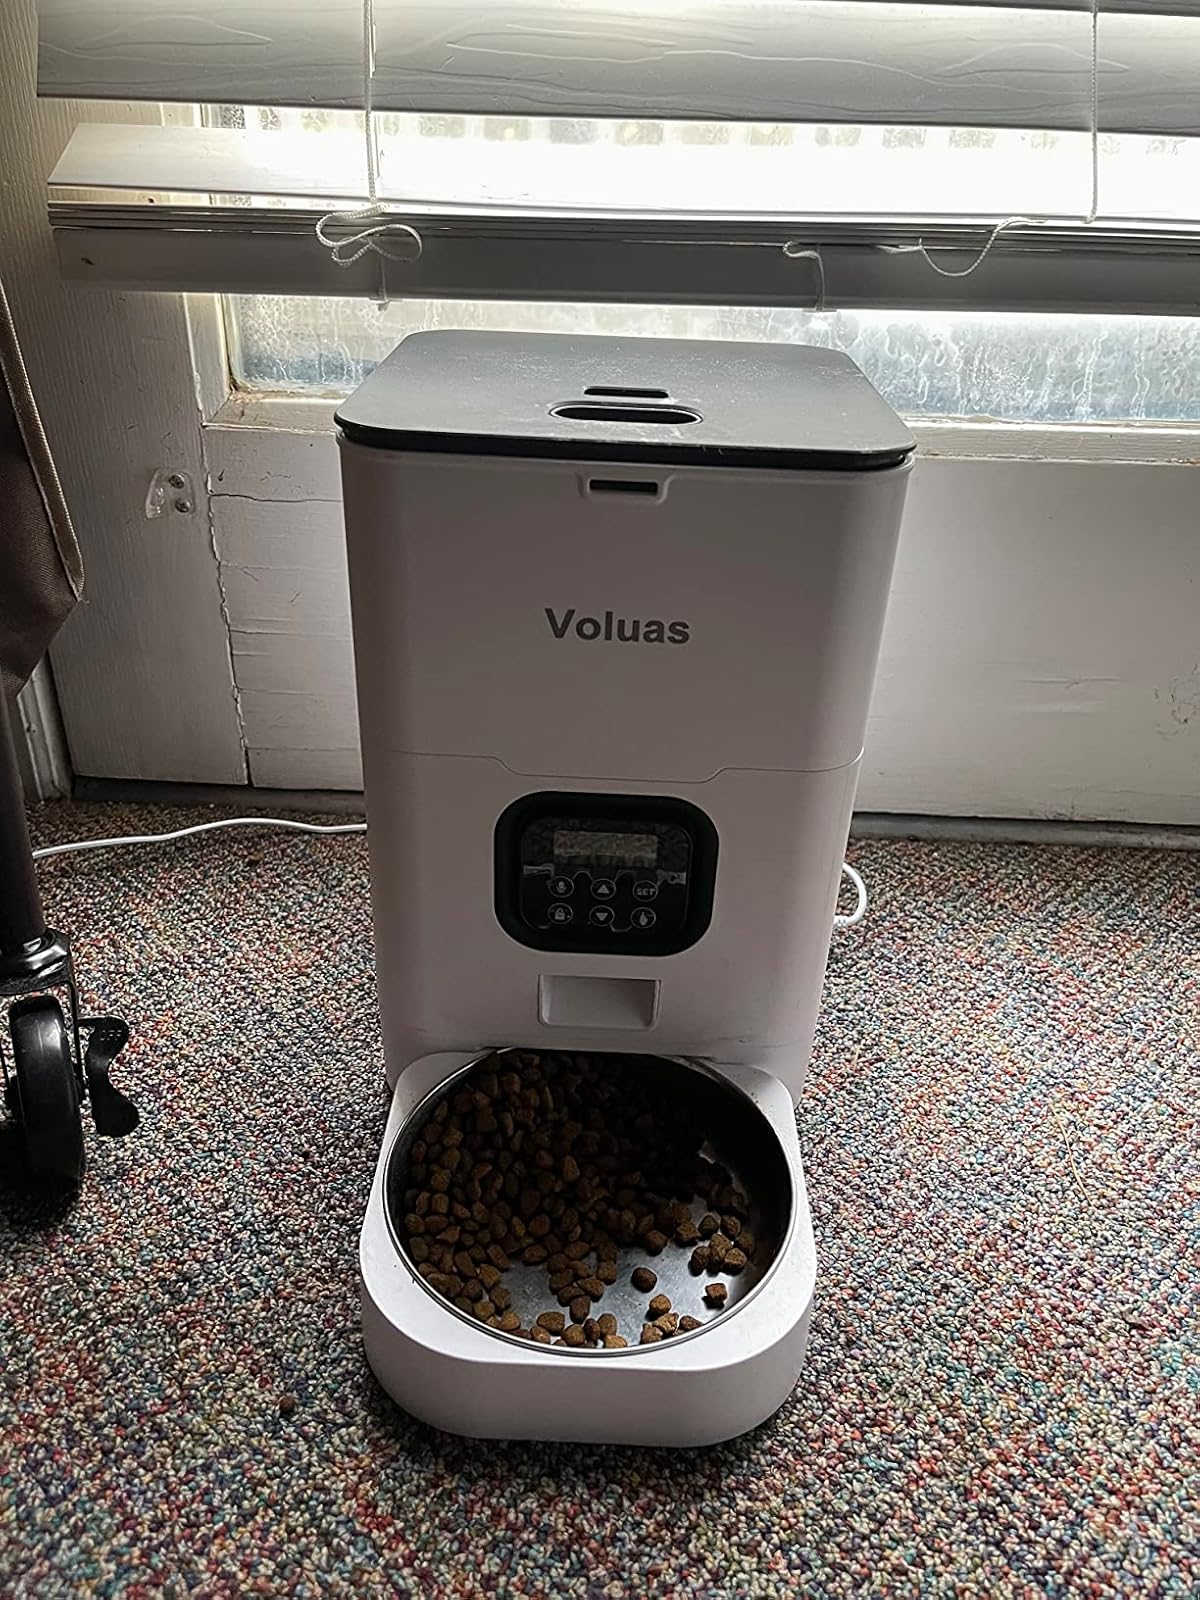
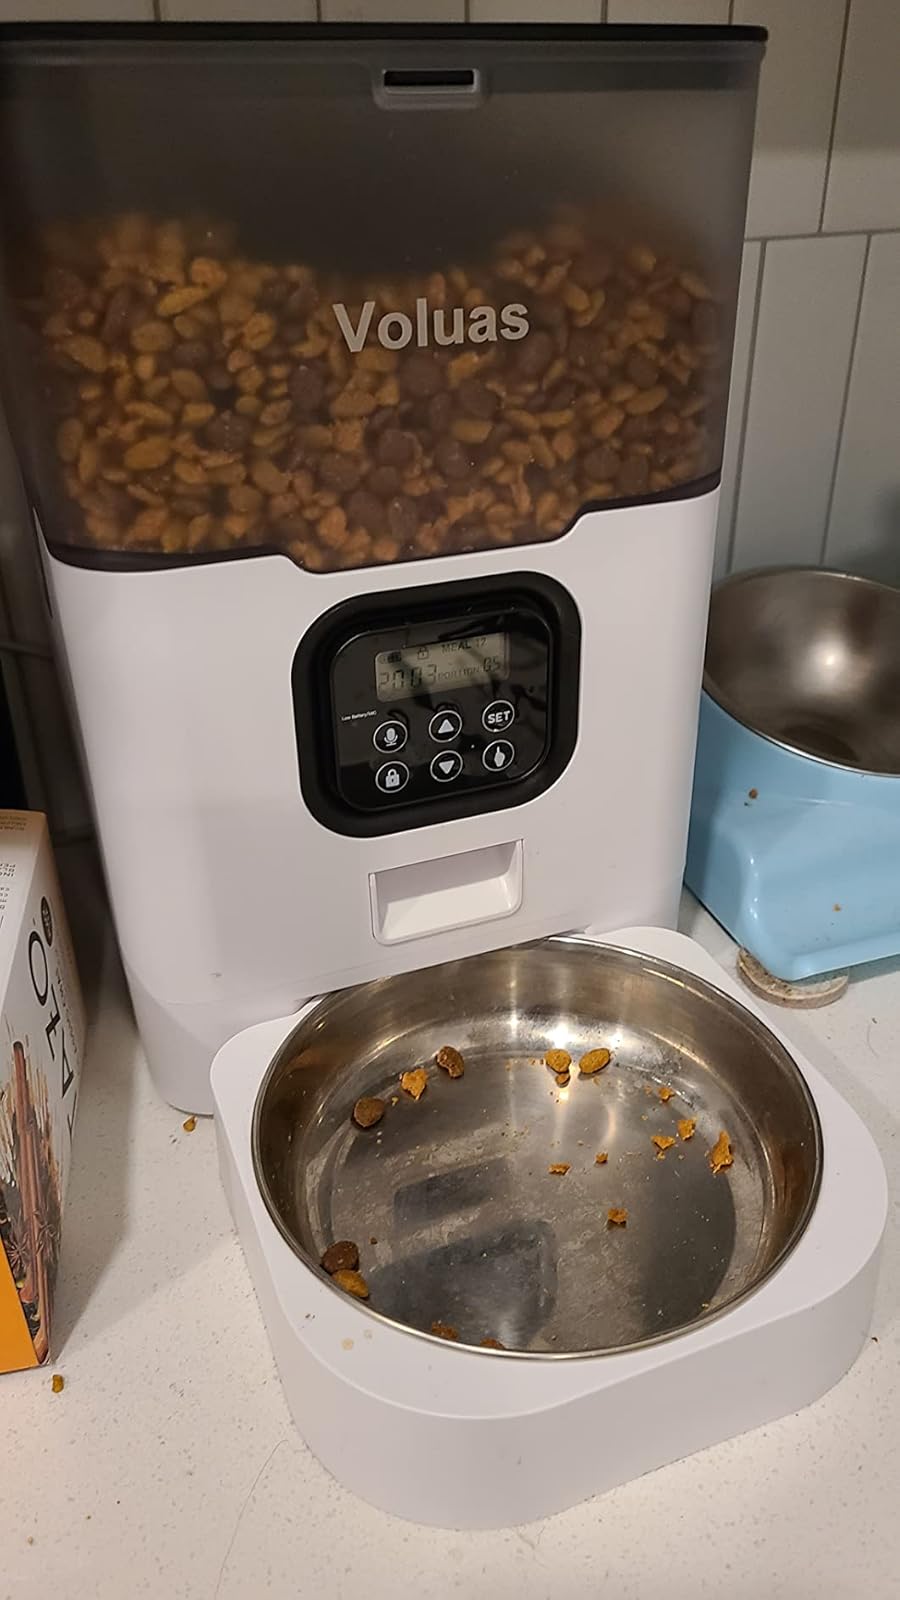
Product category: items_feeder
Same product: no